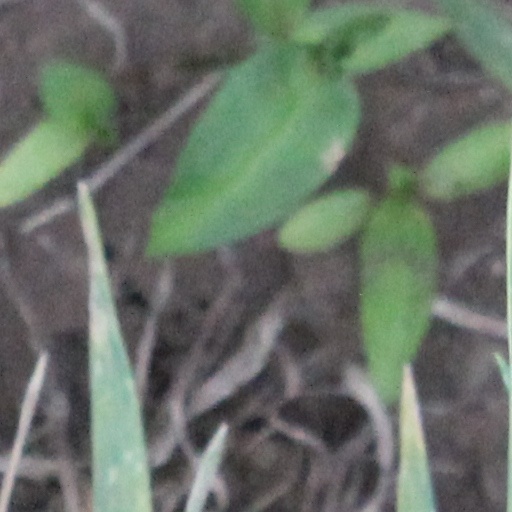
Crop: wheat